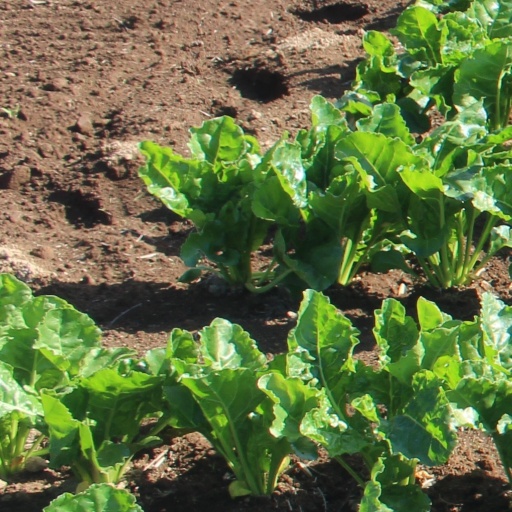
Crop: sugar beet